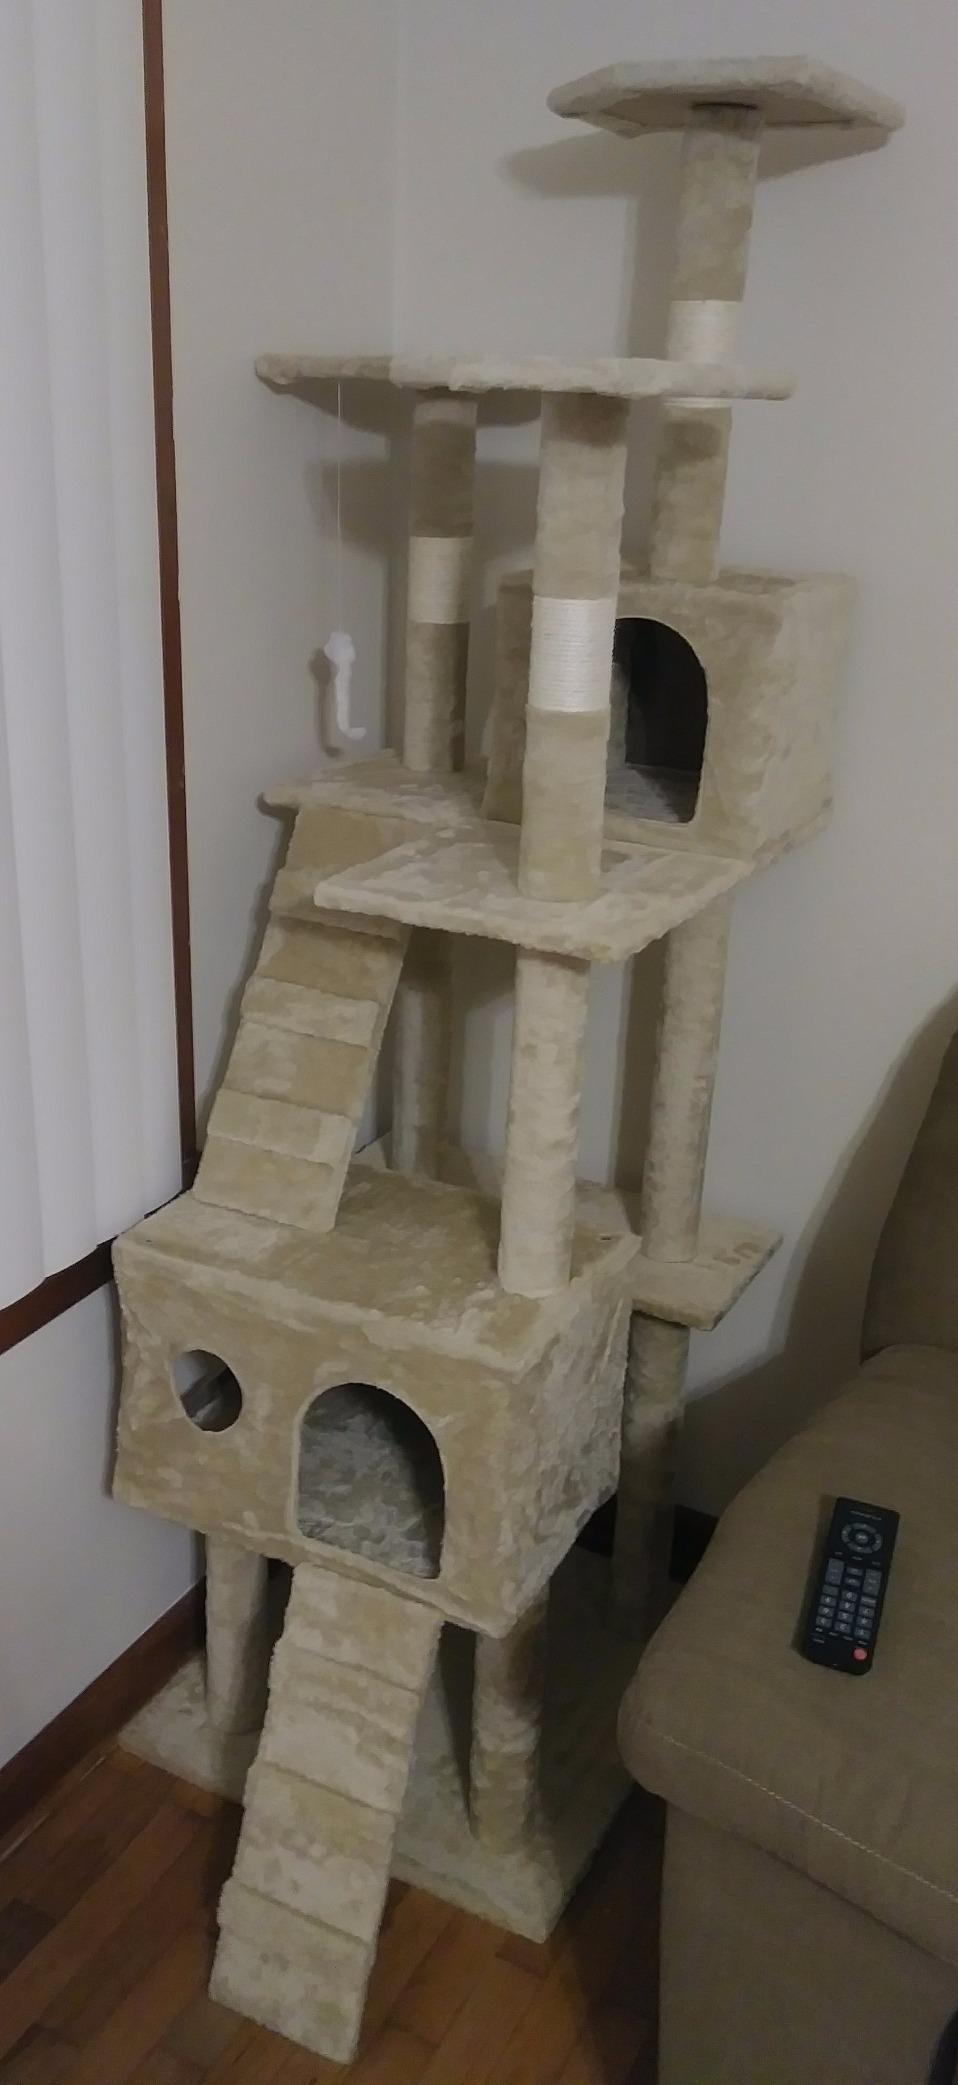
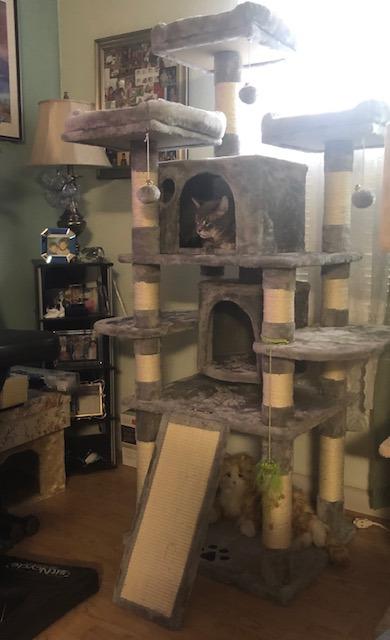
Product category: items_cat tree
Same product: no